Avro Athena

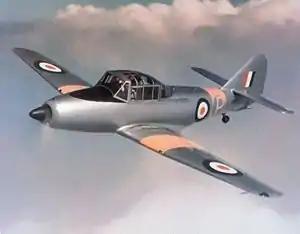
Avro Athena T.1 prototype with turboprop engine

The Avro 701 Athena is a British advanced trainer aircraft built by Avro in the late 1940s. It was designed to replace the North American Harvard in the Royal Air Force, but was bought only in small numbers, the competing Boulton Paul Balliol being preferred.